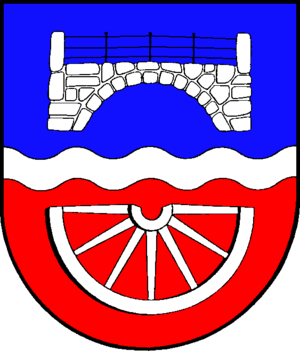
Brügge (Holstein)
Coat of arms of Brügge (Holstein)
Brügge er en kommune og en by i det nordlige Tyskland, beliggende i Amt Bordesholm i den sydøstlige del af Kreis Rendsborg-Egernførde. Kreis Rendsborg-Egernførde ligger i den centrale del af delstaten Slesvig-Holsten.